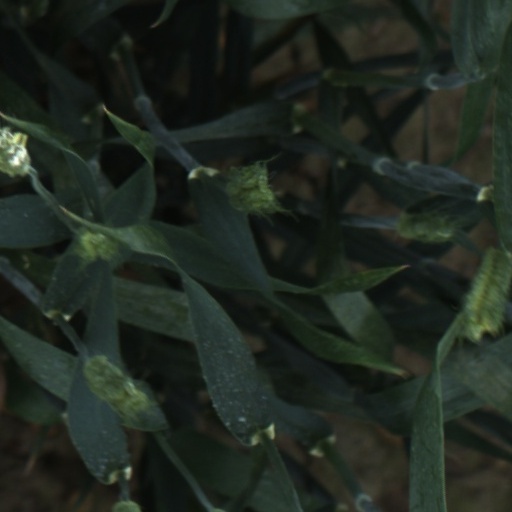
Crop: wheat